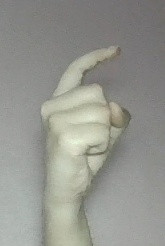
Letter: ra